St. Mary's Academy (Winnipeg)

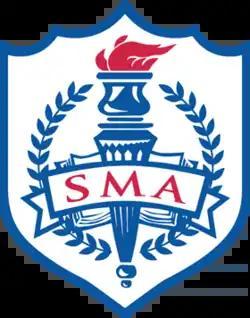

St. Mary's Academy is a private Catholic girls' school in Winnipeg, Manitoba, Canada. It was founded by the Grey Nuns in 1869, with the Sisters of the Holy Names of Jesus and Mary assuming responsibility for the school in 1874. In the late 1960s, the school became primarily focused on education of junior and senior high school girls. In 2014 the school transitioned to lay leadership, with SNJM participating on the Stewardship Council (SMA Stewardship).